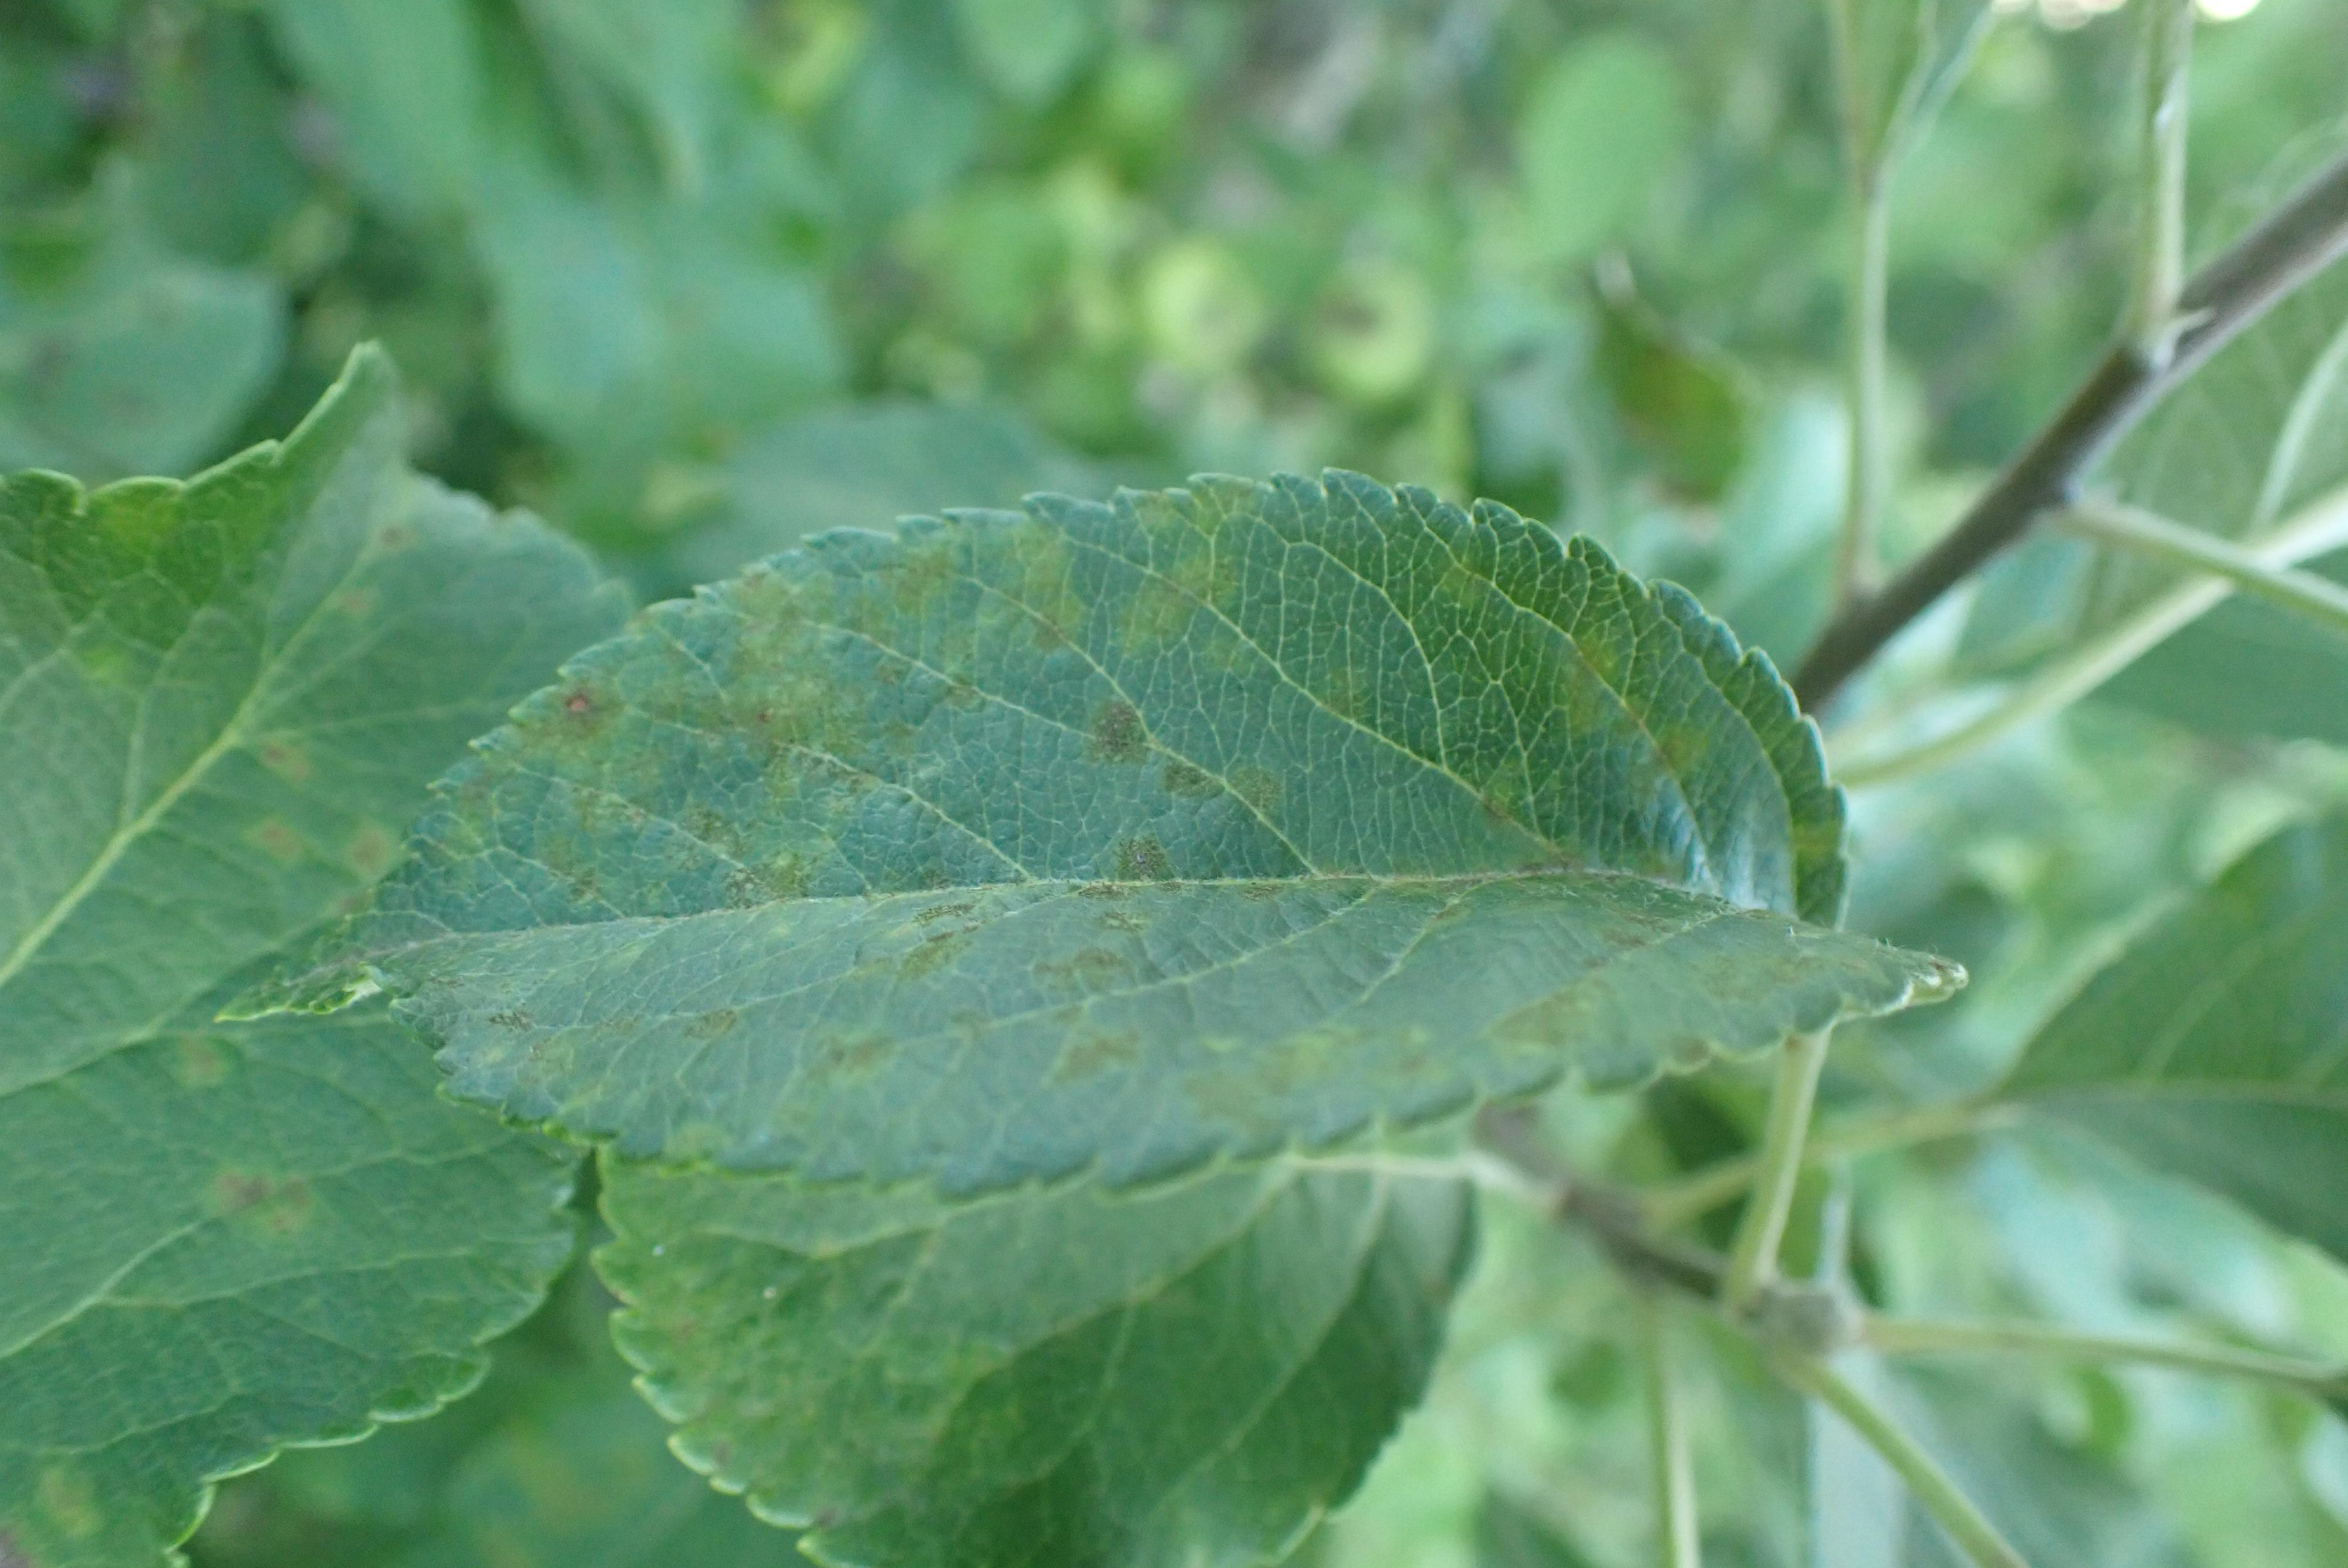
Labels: scab